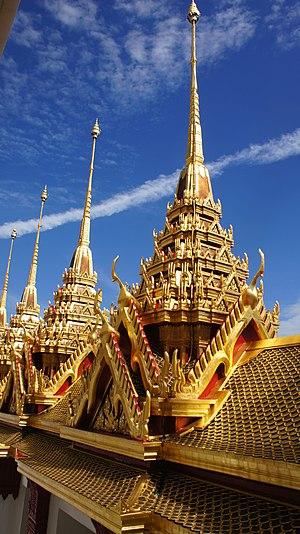
La Thaïlande, en forme longue le royaume de Thaïlande, est un pays d’Asie du Sud-Est. Avant 1939, il s’appelait le royaume de Siam. Il est bordé au sud-ouest et au nord-ouest par la Birmanie, au sud par la Malaisie, au sud-est par le Cambodge et au nord-est par le Laos. Sa capitale est Bangkok. La langue officielle est le thaï et la monnaie le baht. C’est une monarchie constitutionnelle depuis 1932 dans laquelle le roi est officiellement le chef de l'État, chef des Forces armées, partisan de la religion bouddhiste et défenseur de toutes les confessions. Sur un plan politique, la Thaïlande a connu 19 coups d'État tentés ou réussis par l'armée depuis 1932, le dernier en date ayant eu lieu le 22 mai 2014. Depuis 1946, plusieurs générations de Thaïlandais n'ont connu qu'un souverain, Bhumibol Adulyadej, dont le règne a duré soixante-dix ans, jusqu'à sa mort le 13 octobre 2016. Son fils Vajiralongkorn lui a succédé le 1ᵉʳ décembre 2016. Il est le 10ᵉ souverain de la dynastie Chakri qui règne depuis 1782.